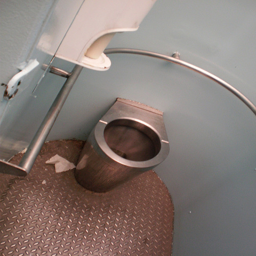
A metal public toilet with a hand rail around it
The small bathroom has a metal toilet and railing.
A metal toilet sitting in a bathroom with a hand rail.
There is a metal toilet in a round stall
A stainless steel toilet in a bathroom for handicapped people.